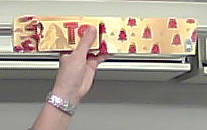
Product: toblerone_white